Lagos

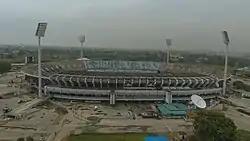
National Stadium.

The "National Museum" in Onikan on Lagos Island houses archaeological and ethnographic collections as well as traditional art. There is an opportunity to purchase Nigerian arts and crafts at the adjoining craft centre. Haggling is allowed at the island's Jankara market. Spices, printed cotton and hand-woven fabrics as well as leather articles are offered here.